1995–96 Gillingham F.C. season

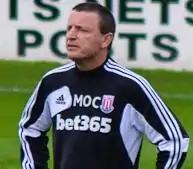
Mark O'Connor "(pictured in 2013)" suffered a broken leg in November and missed the rest of the season.

Gillingham began the season with a 2–1 victory at home to Wigan Athletic; new signings Martin, Naylor, Fortune-West, Ratcliffe, Stannard, O'Connor and Harris all made their debuts for the club and Fortune-West scored the winning goal. Seven days later Dennis Bailey, who had joined the club from Queens Park Rangers shortly after the opening game, made his league debut and scored in a 3–0 win over Lincoln City. The team's winning run extended to four games with victories over Cambridge United and Barnet, after which Gillingham were top of the league table; it was the first time that Gillingham had opened a league season with four wins. The winning run came to an end with a defeat by Colchester United on 2 September and in the next two games the team only managed two draws and dropped to second place in the table.